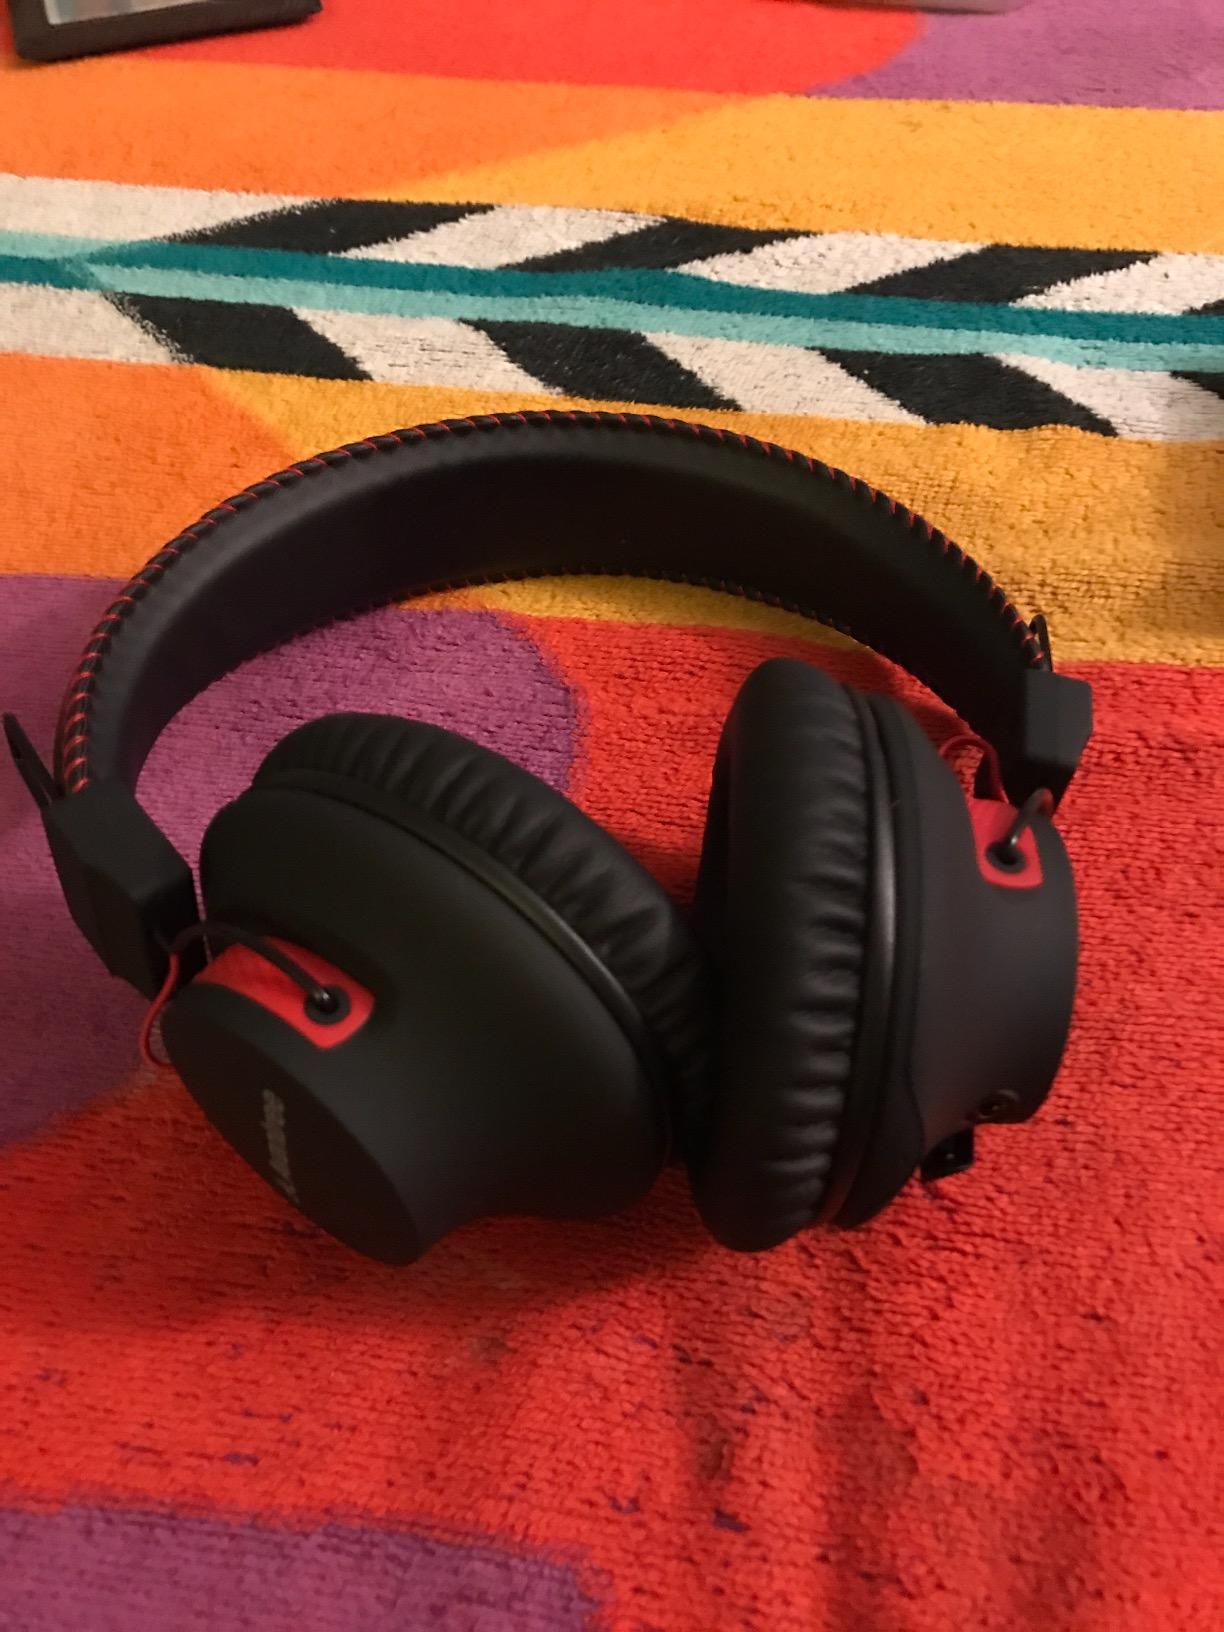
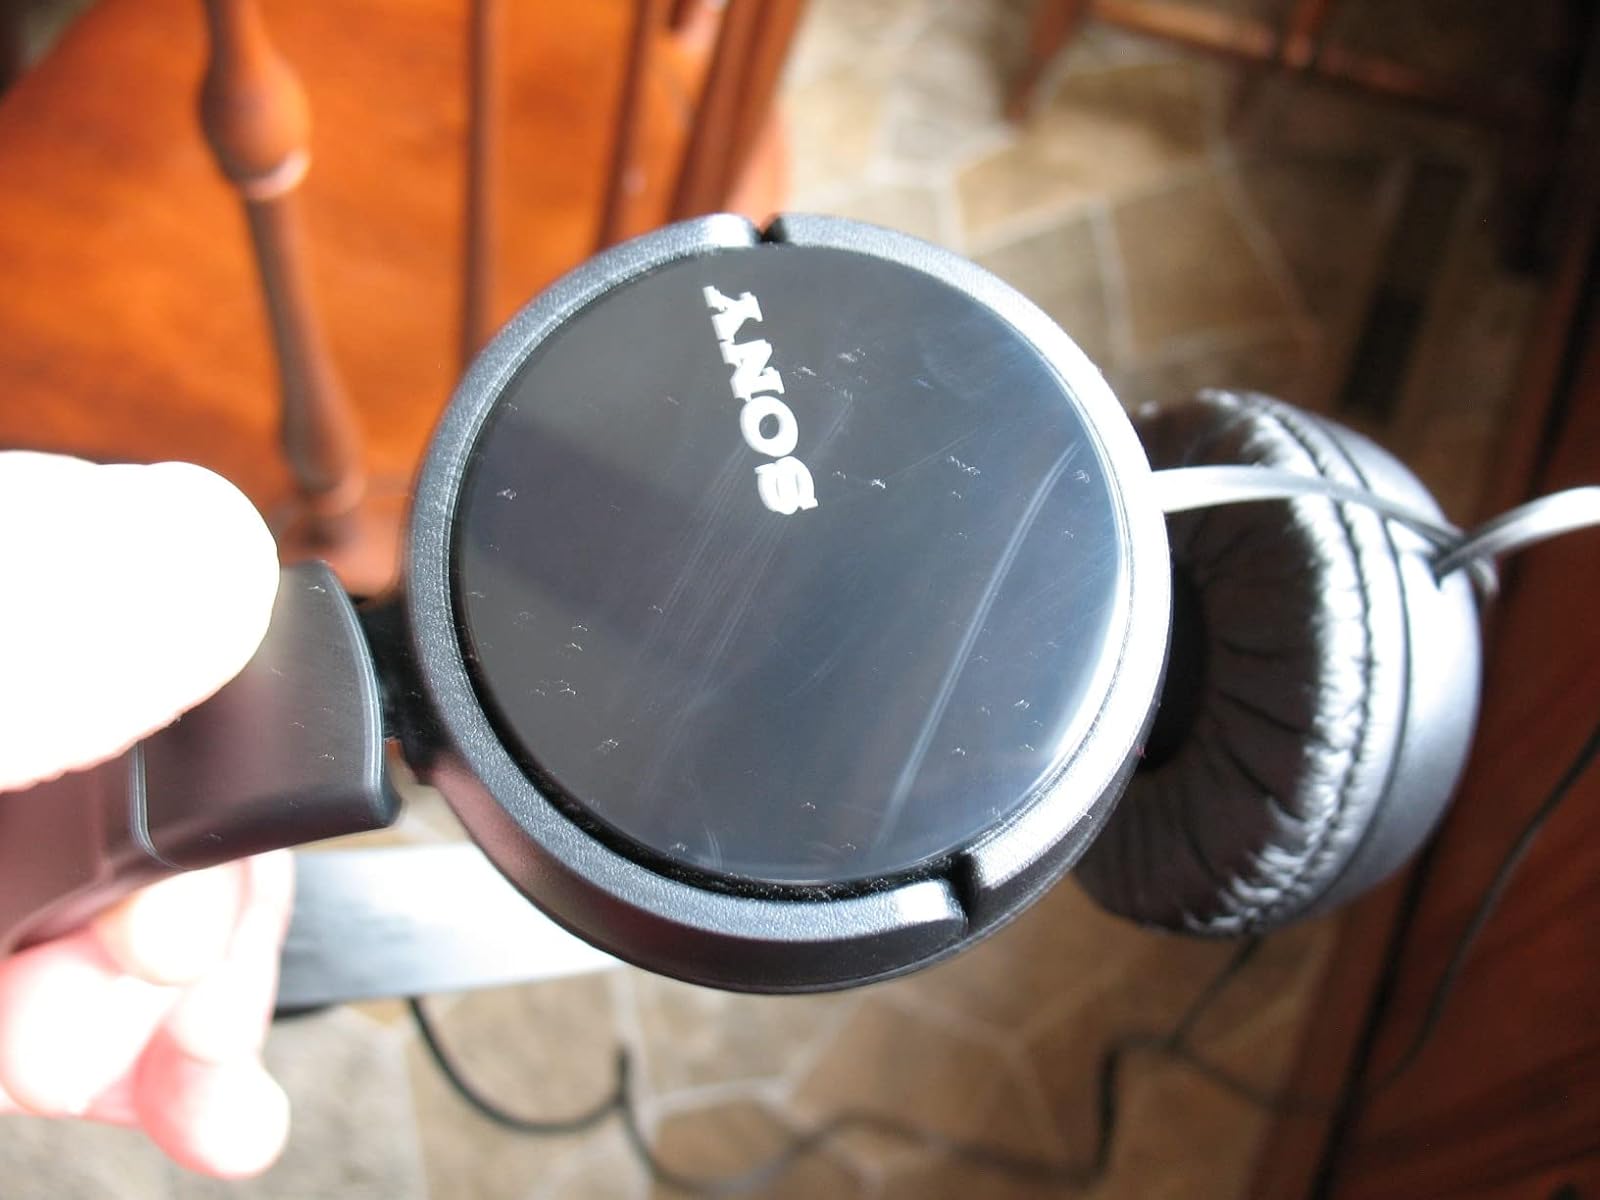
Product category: headphones
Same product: no